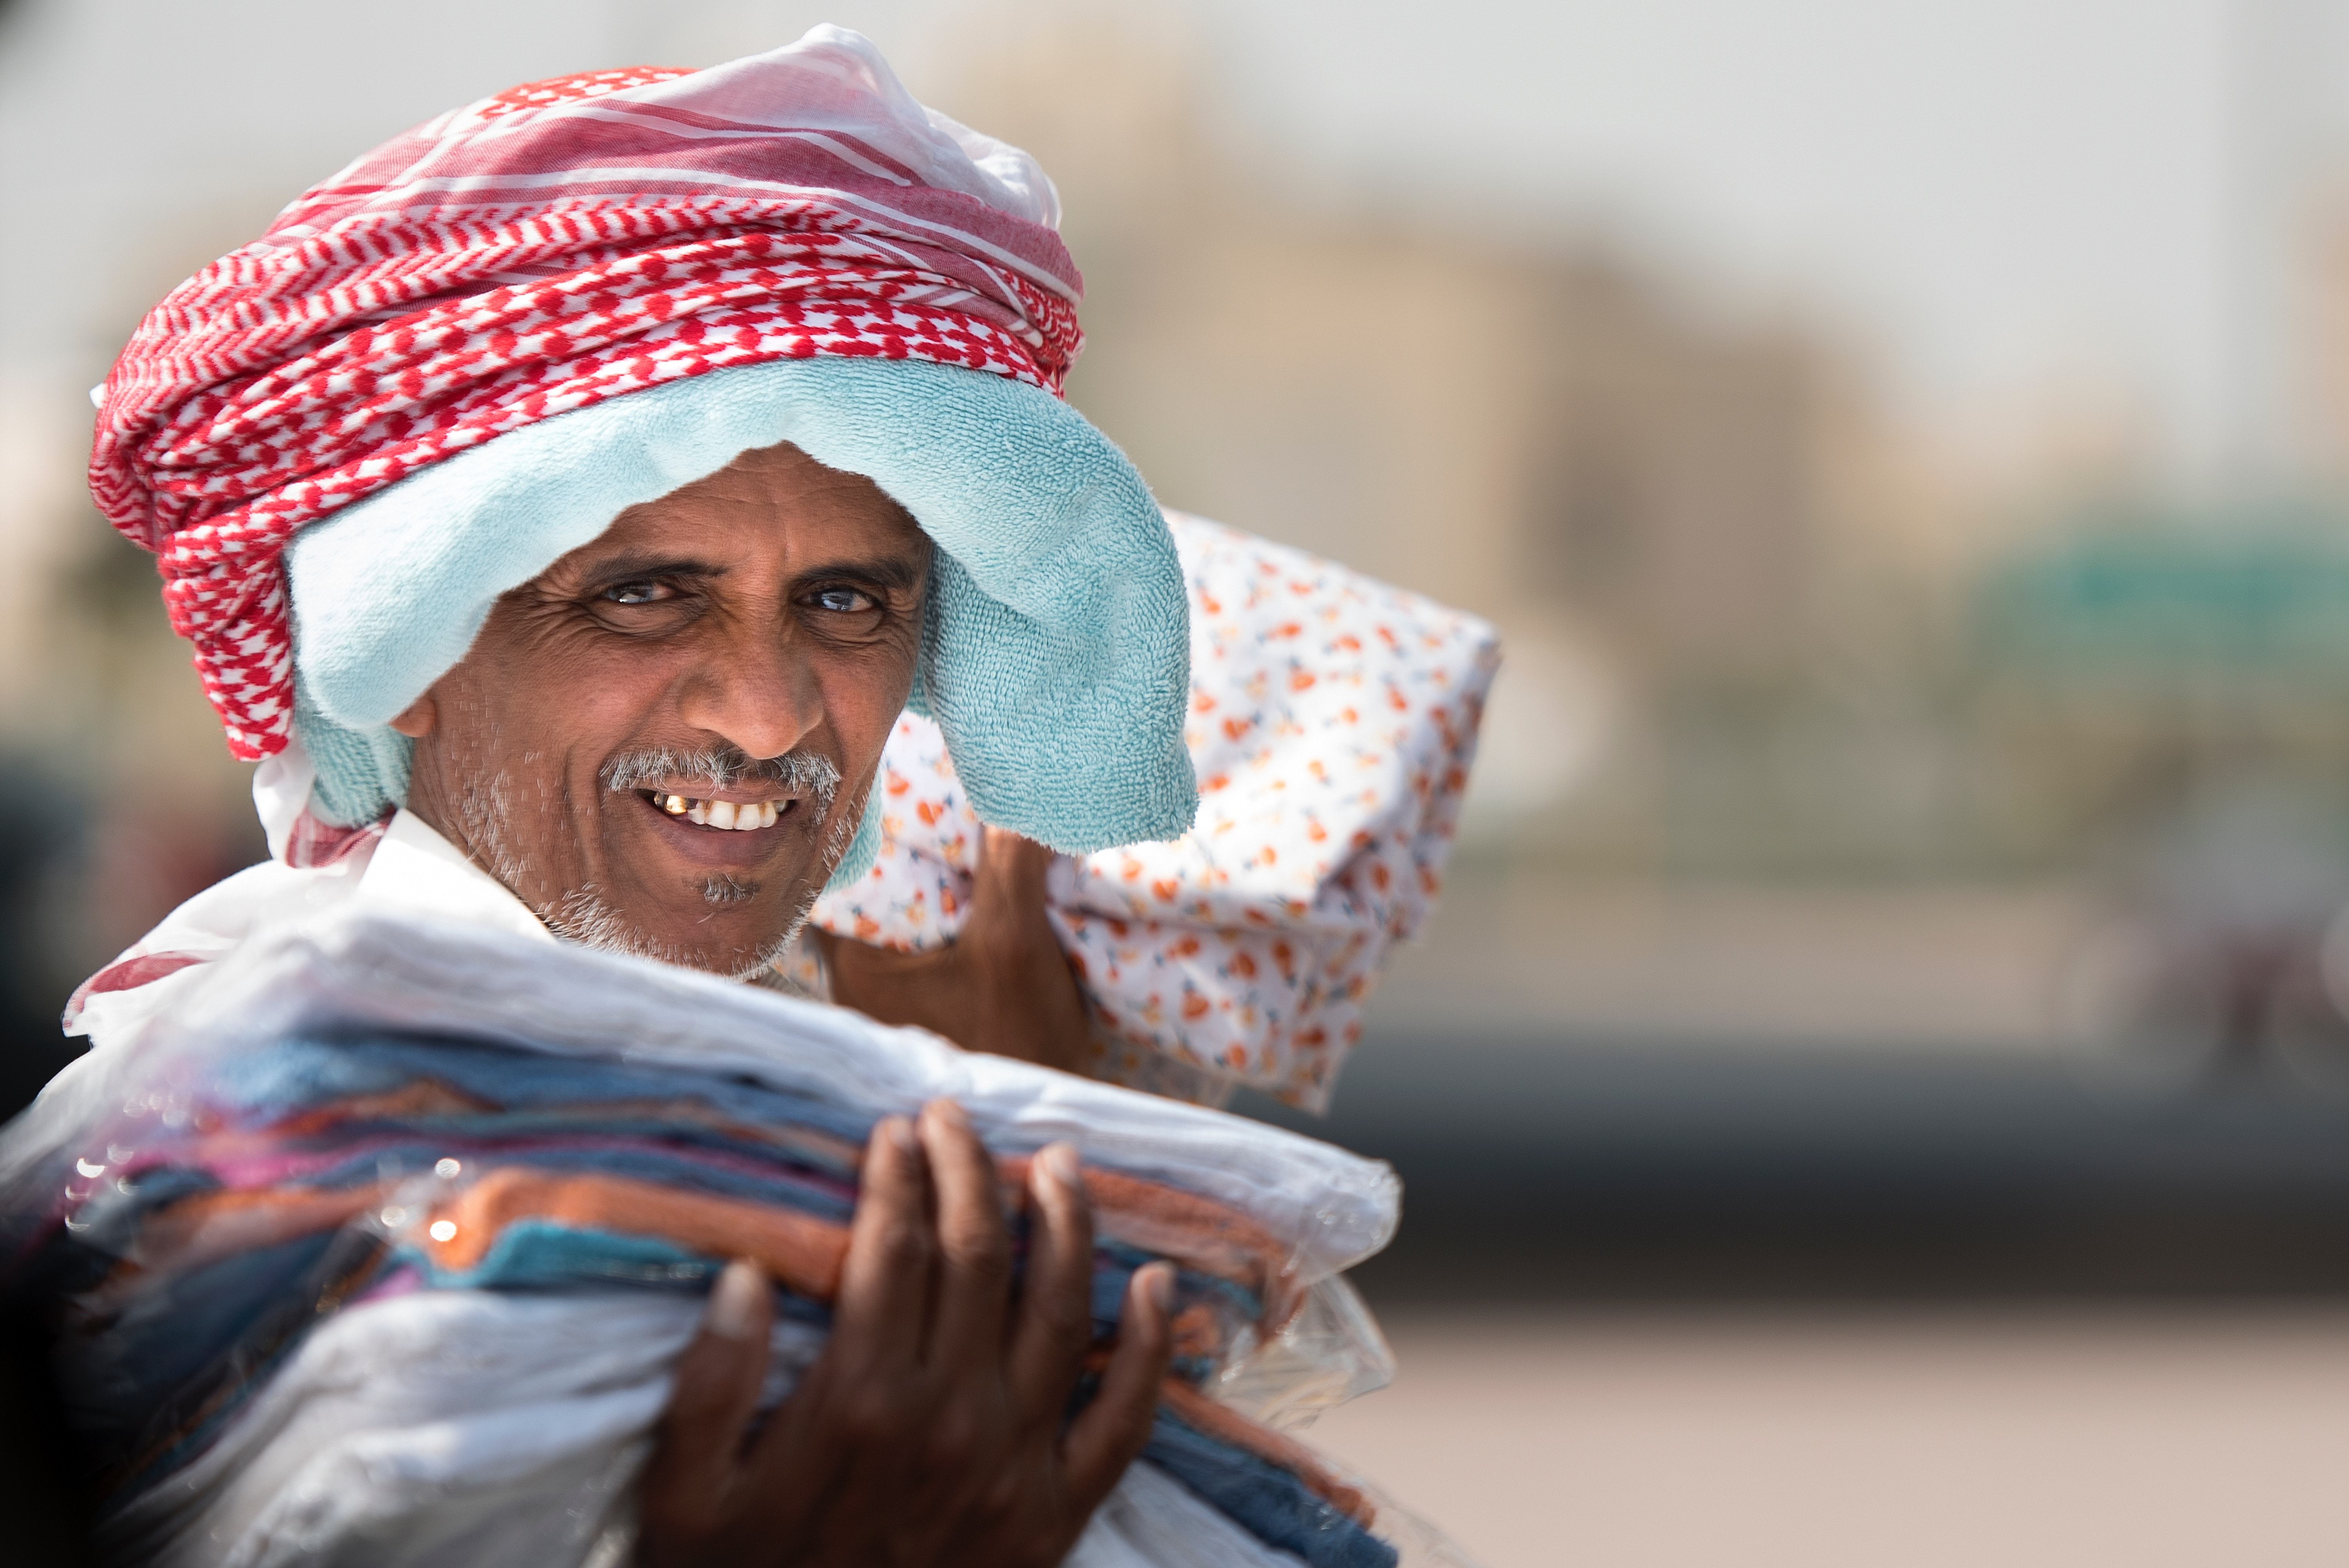
people, human, smile, eye, headgear, mouth, hand, photography, turban, sitting, vacation, wrinkle, beard